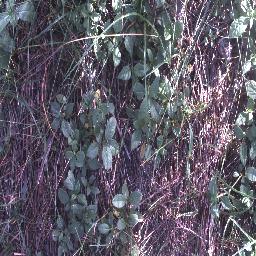
Label: negative